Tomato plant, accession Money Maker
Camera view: tilt-top (135 deg); turntable rotation: 30 degrees
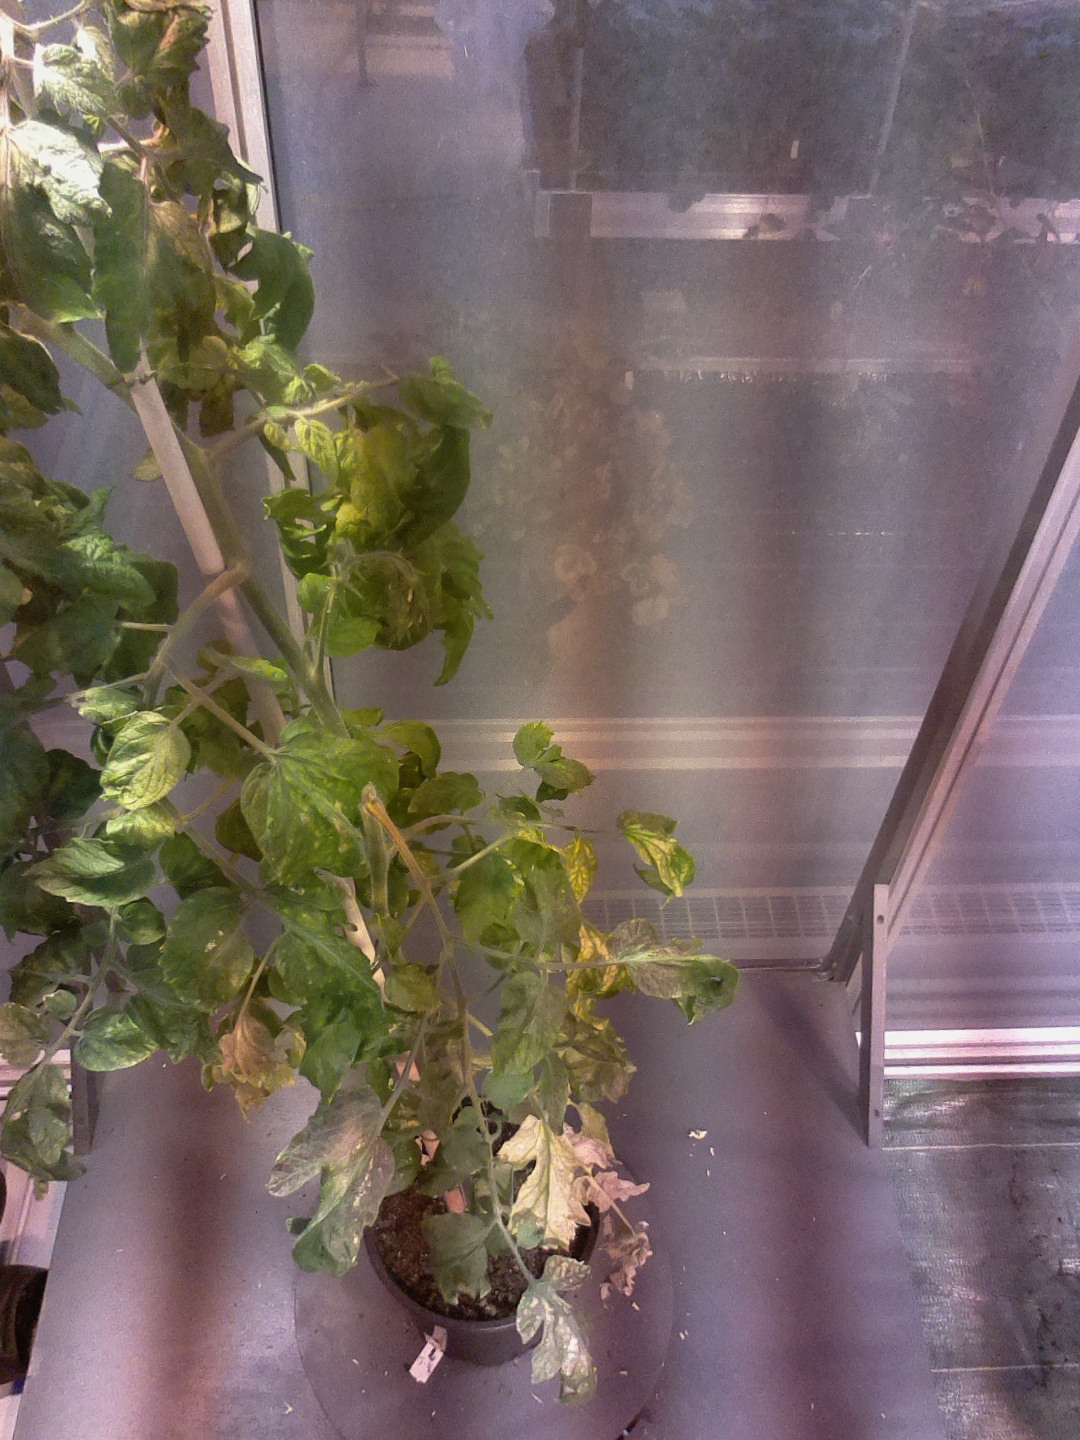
BBCH growth stage 71: 10%-20% of final fruit size